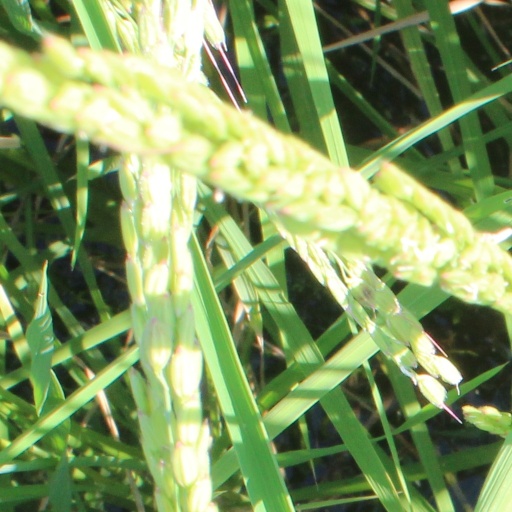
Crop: rice